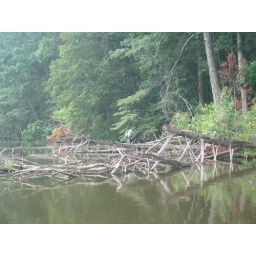
A heron sitting on some fallen trees in the lake. It probably caught more fish than I did.